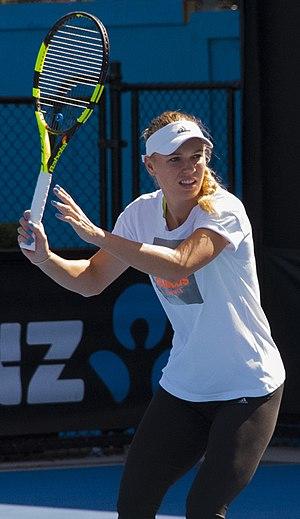
Caroline Wozniacki, née le 11 juillet 1990 à Odense, est une joueuse de tennis danoise, première mondiale pendant 67 semaines entre 2010 et 2012. Elle est la seule joueuse danoise de l'histoire à avoir atteint un tel niveau.